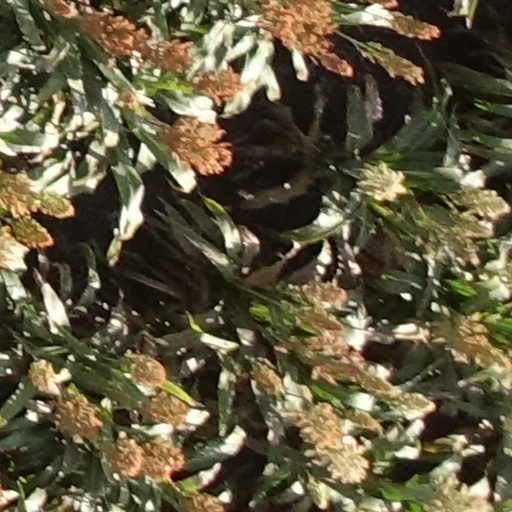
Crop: sorghum